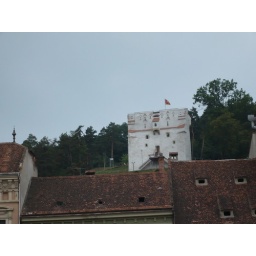
white tower in brasov